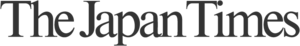
The Japan Times est l'un des rares quotidiens indépendants en anglais du Japon. Ses principaux concurrents sont de fait les versions anglaises de grands quotidiens en japonais. The Japan Times fut fondé le 22 mars 1897. Il possède également une station de radio, InterFM, ainsi qu'une agence de voyage. Toshiaki Ogasawara est directeur du Japan Times depuis 1983. Sir Hugh Cortazzi contribue régulièrement à sa rédaction.